Richard Cox (horticulturist)

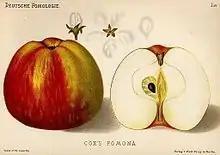
Illustration of Cox's pomona.

Richard Cox (c. 1766 – 20 May 1845) was an English brewer and horticulturist who bred the apple varieties Cox's Orange Pippin and Cox's Pomona.